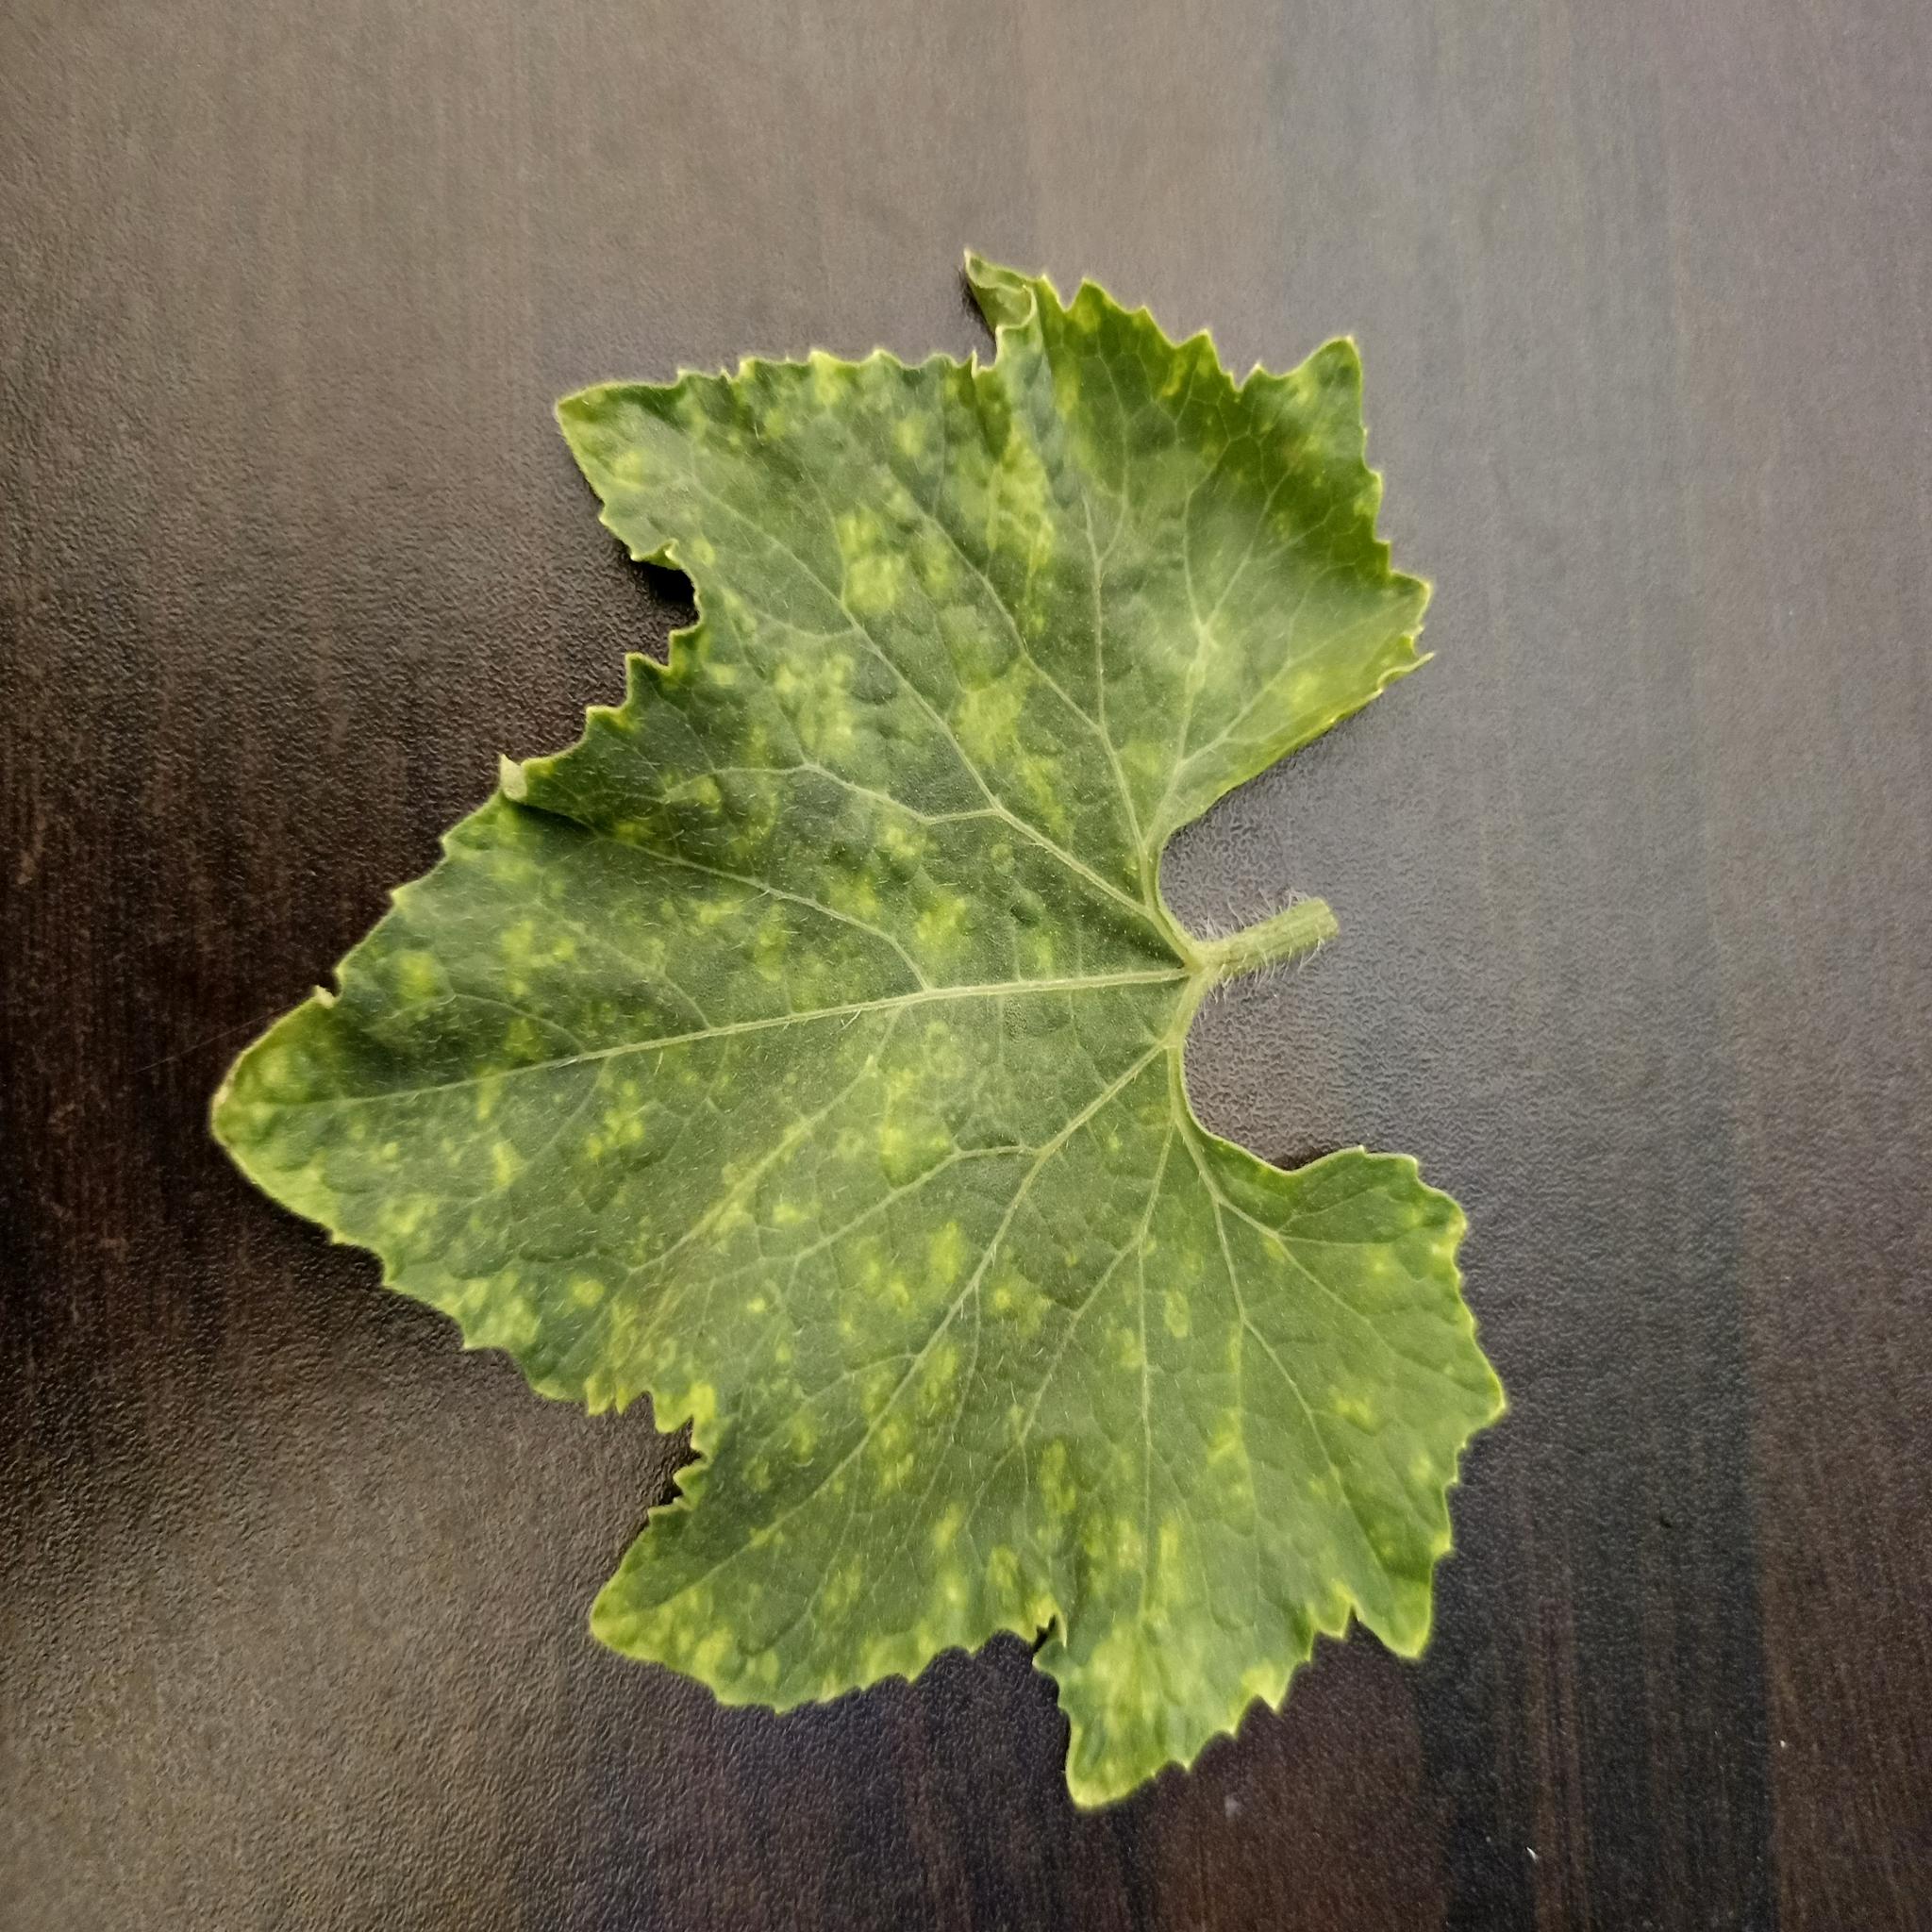
Label: Downy mildew